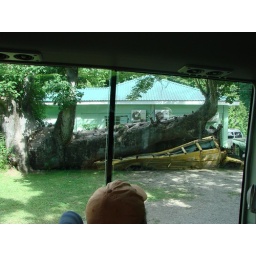
In 1979 this large Boabab tree blew over onto a parked school bus (nobody inside).